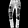
Label: Trouser